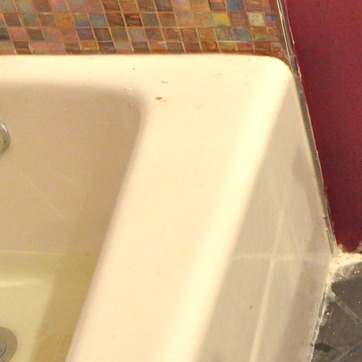
Material: ceramic